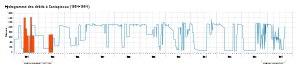
Le réservoir de Caniapiscau est un lac de barrage qui forme la partie la plus orientale du complexe hydroélectrique La Grande dʼHydro-Québec. Dʼune superficie de 4 318 km², le réservoir est de loin la plus grande étendue dʼeau douce sur le territoire du Québec au Canada. Aménagé entre 1976 et 1983 dans une région difficile dʼaccès du Moyen-Nord québécois, à plusieurs centaines de kilomètres de tout endroit habité, le réservoir est alimenté par un bassin versant de 37 660 km² qui a été détourné du bassin versant de la rivière Caniapiscau, un affluent de la rivière Koksoak.